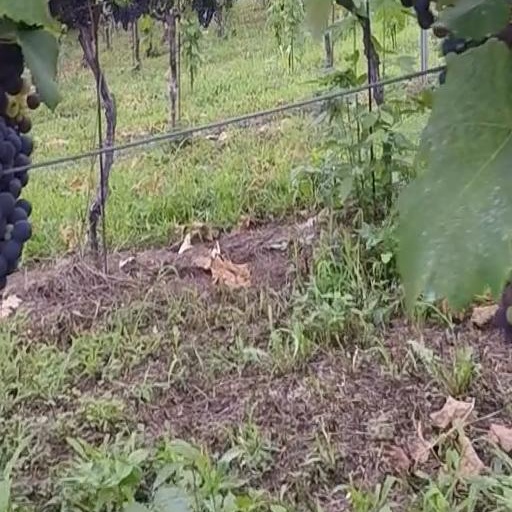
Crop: grape